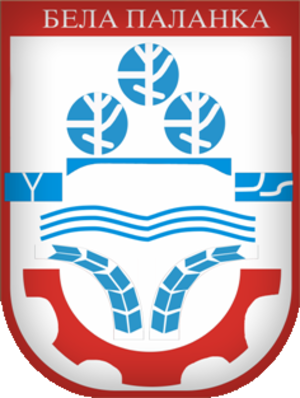
Blason de la ville de Bela Palanka en Serbie
Bela Palanka est une ville et une municipalité de Serbie situées dans le district de Pirot. Au recensement de 2011, la ville comptait 8 112 habitants et la municipalité dont elle est le centre 12 051.
Les villes de Serbie sont définies par l'Institut de statistiques de la République de Serbie, qui répartit les localités en « localités urbaines »
Les élections municipales serbes de 2012 ont eu lieu le 6 mai 2012, en même temps que le premier tour de l'élection présidentielle, que les élections législatives et que les élections provinciales en Voïvodine.